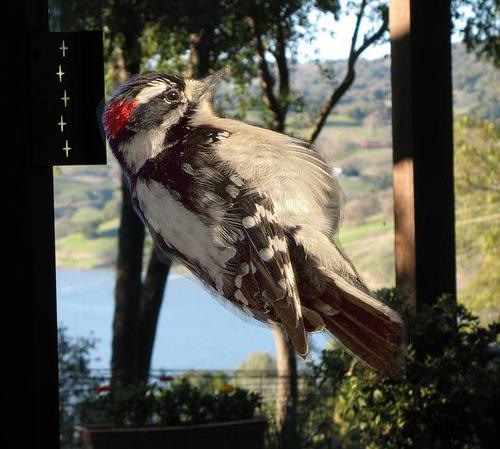
Bird species: Downy_Woodpecker
Bird type: landbird
Background: land